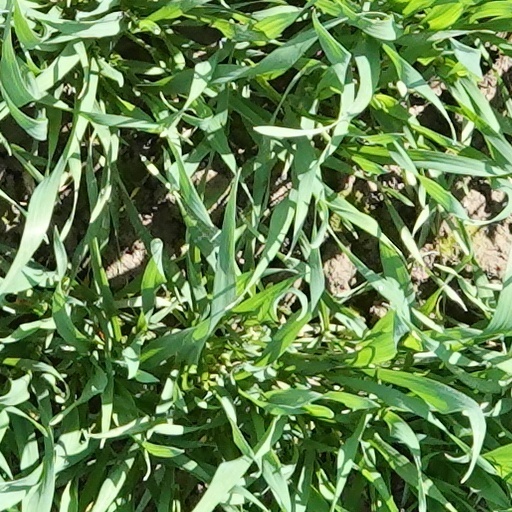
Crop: wheat